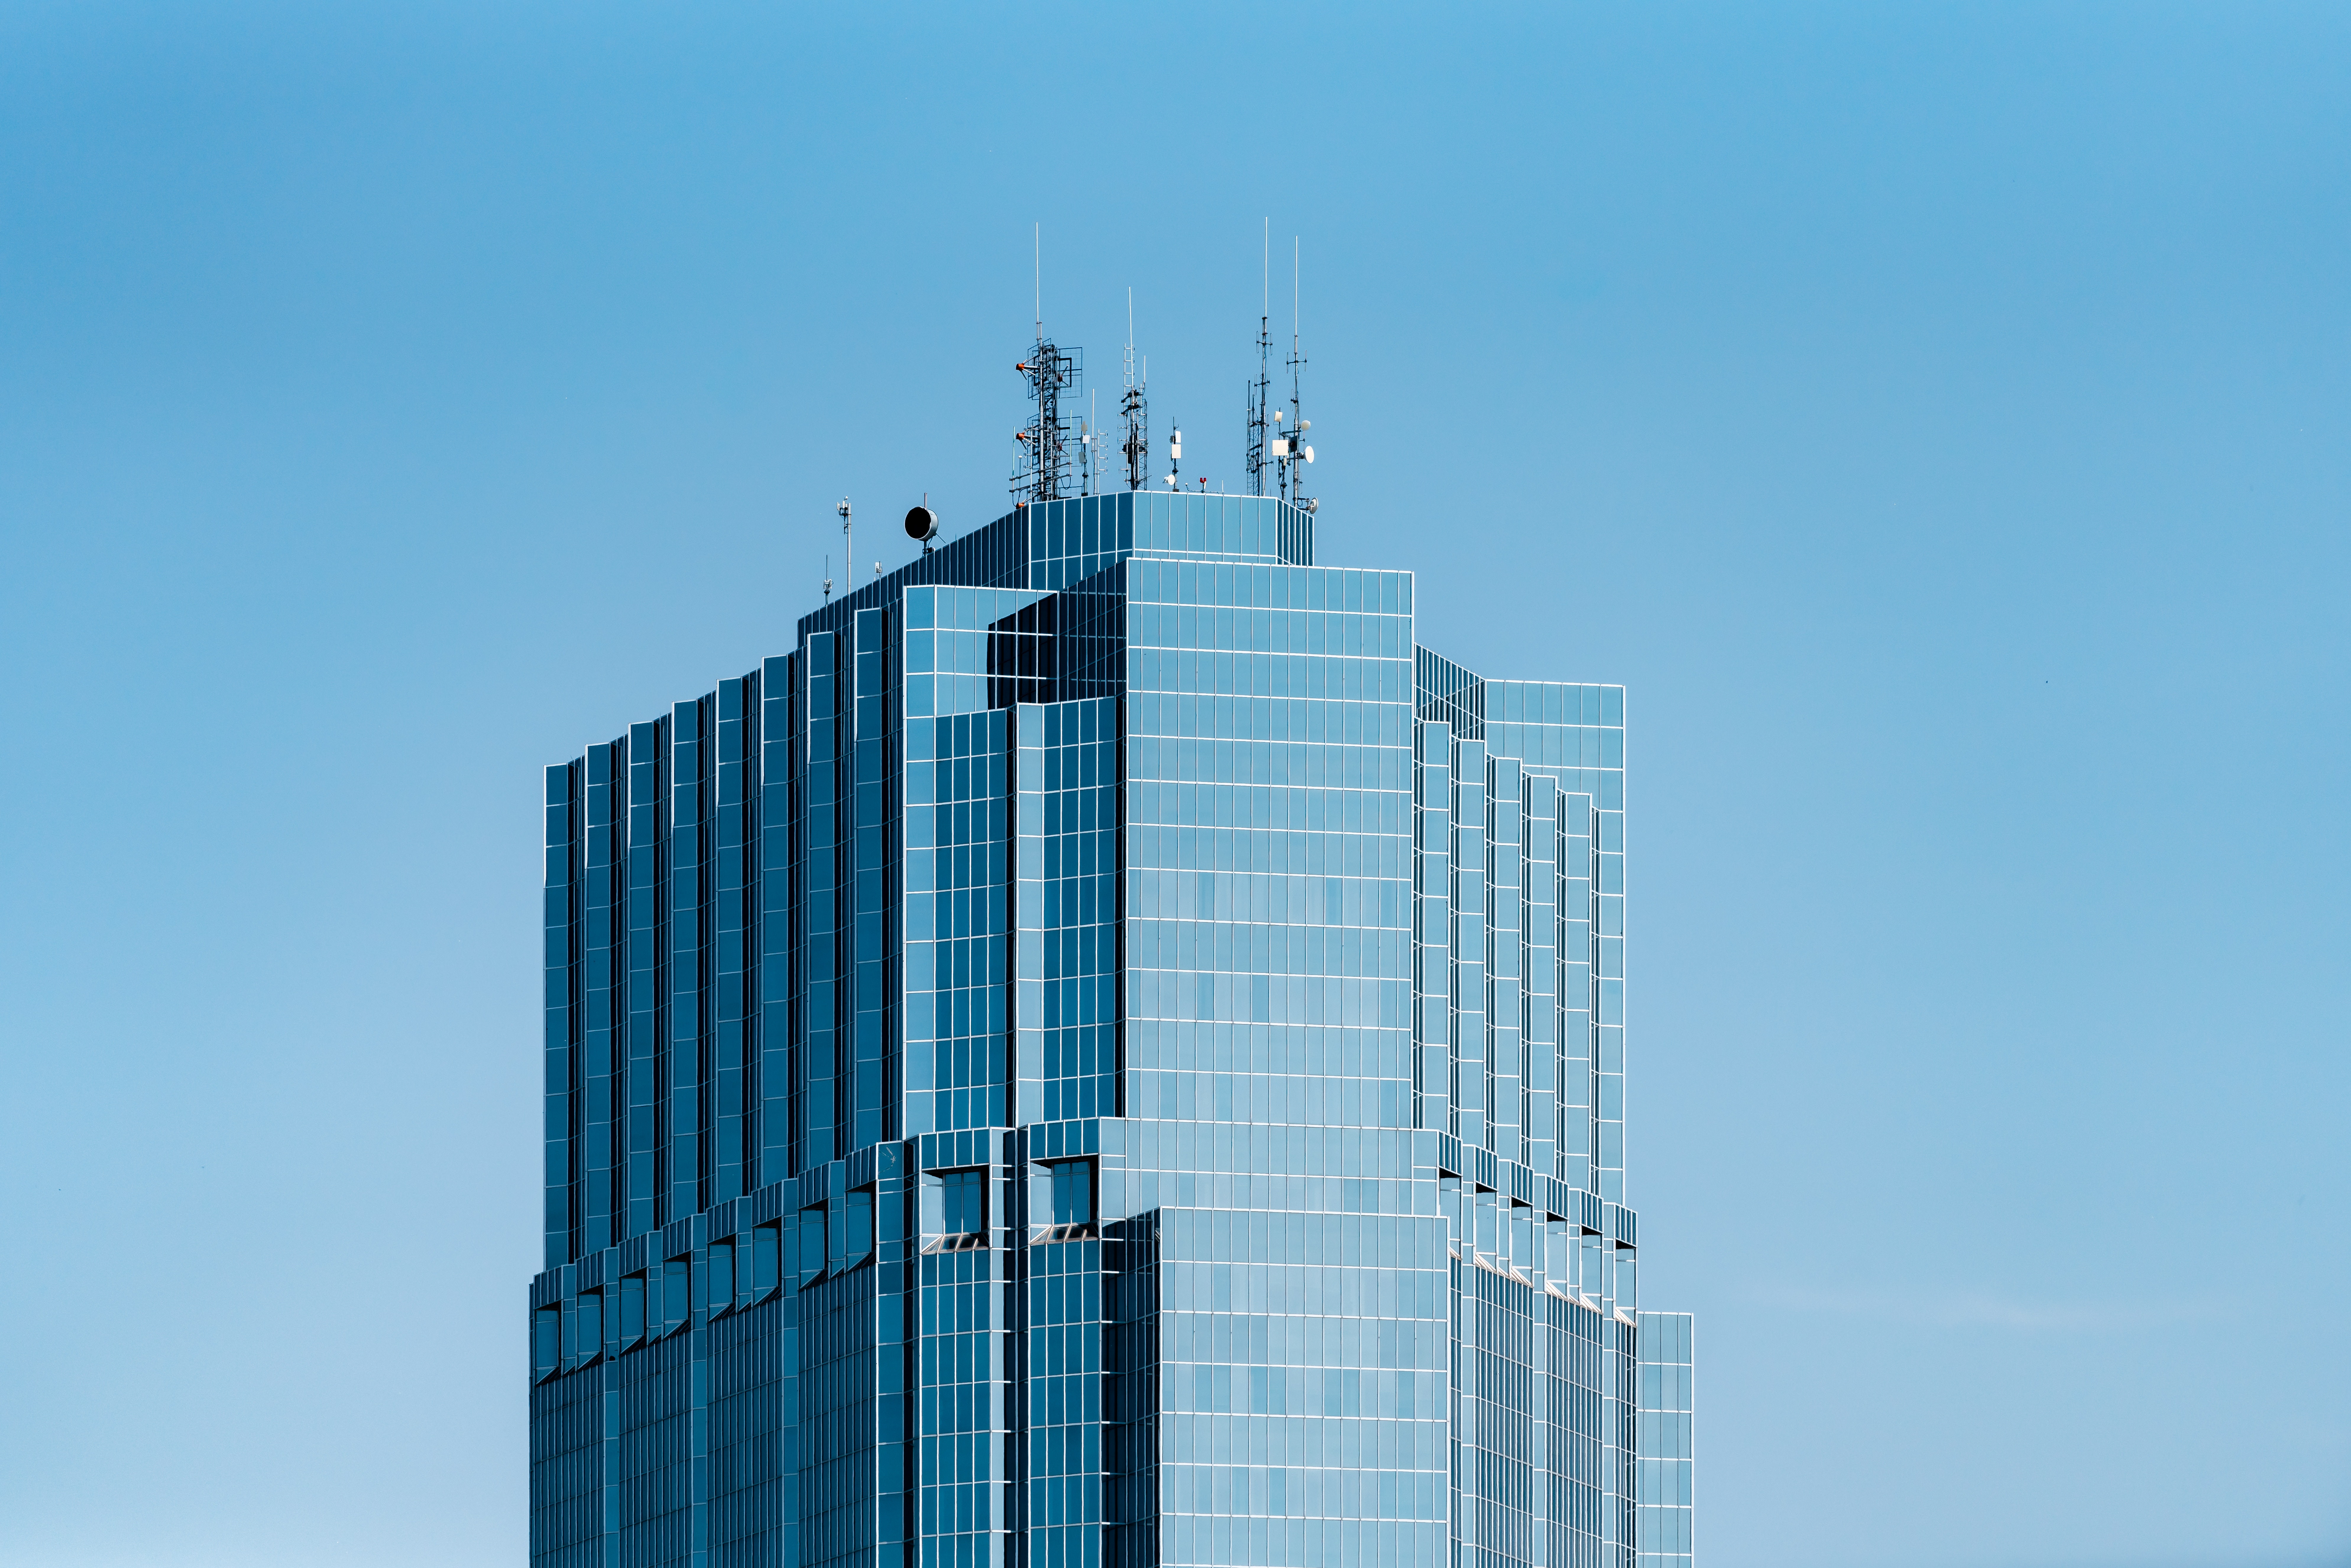
skyscraper, metropolitan area, tower block, city, building, daytime, architecture, urban area, metropolis, blue, tower, landmark, human settlement, commercial building, sky, corporate headquarters, condominium, headquarters, facade, skyline, cityscape, downtown, spire, mixed use